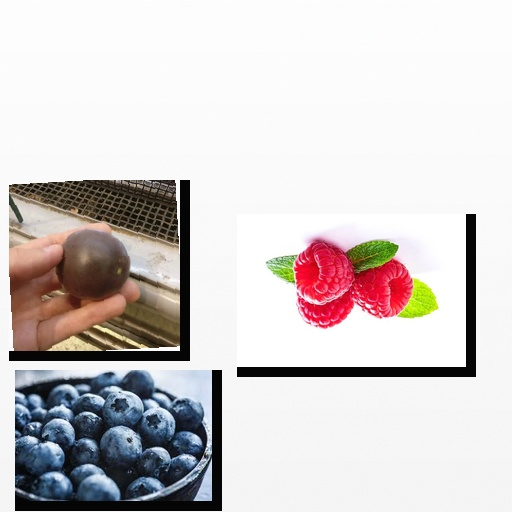
Food items: passion_fruit, blueberry, raspberry